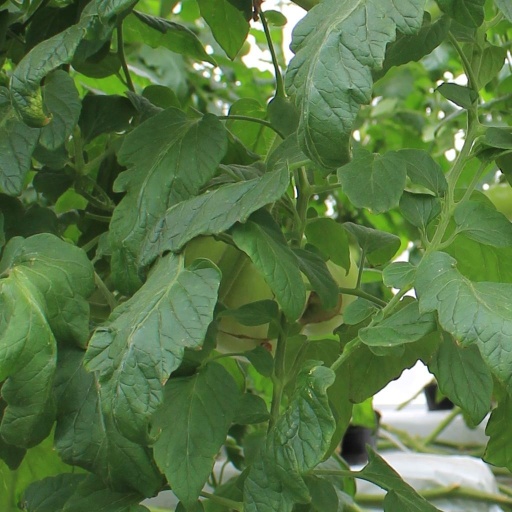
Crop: tomato